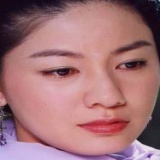
diễn viên Hồ Khả